Periphyton

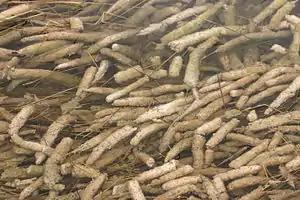
Periphyton in the Everglades

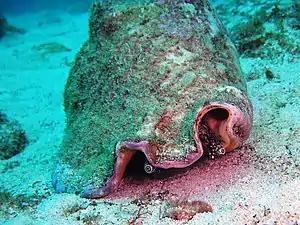
The shell of "Eustrombus gigas" in its natural habitat is covered by periphyton.

Periphyton is a complex mixture of algae, cyanobacteria, heterotrophic microbes, and detritus that is attached to submerged surfaces in most aquatic ecosystems. The related term Aufwuchs (German "surface growth" or "overgrowth") refers to the collection of small animals and plants that adhere to open surfaces in aquatic environments, such as parts of rooted plants.